Hải Dương

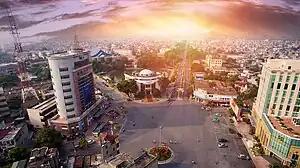
The downtown area of Hai Duong city seen from above

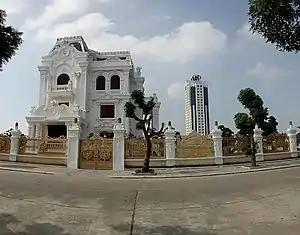
Urban Area West of Hai Duong City. As the first urban area built in Hai Duong city, in 2004. Area of 595ha, including: townhouses, luxury villas, eco-tourism area, residential area. entertainment

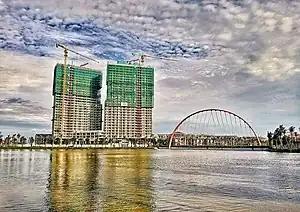
Ecorivers Hai Duong urban area - Asia's best urban area award 2020. Scale: 109.2ha. Estimated population: 16,800 people. Total investment: up to 1 billion USD. More than 20ha of green trees on the water surface. Real estate products: including villas, townhouses, townhouses, townhouses, luxury apartments.

Hải Dương city was built in 1804, and was first called "Thành Đông" (Sino-Vietnamese for "eastern citadel"), referring to the citadel east of Vietnam's capital, Hanoi. During the French colonial period, Hải Dương was a town. Before 1968, Hải Dương was a town in Hải Dương Province. Between 1968 and 1996 it was the capital of Hải Hưng Province after the provinces of Hải Dương and Hưng Yên merged to form Hải Hưng. On November 6, 1996, following the separation of Hải Dương and Hưng Yên provinces, Hải Dương became the capital of Hải Dương province. On August 6, 1997, Hải Dương was established as a city.